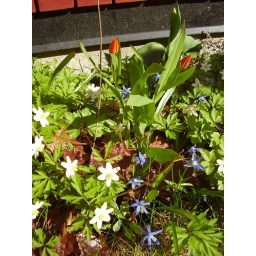
The tiny flower bed in front of the house that takes care of itself